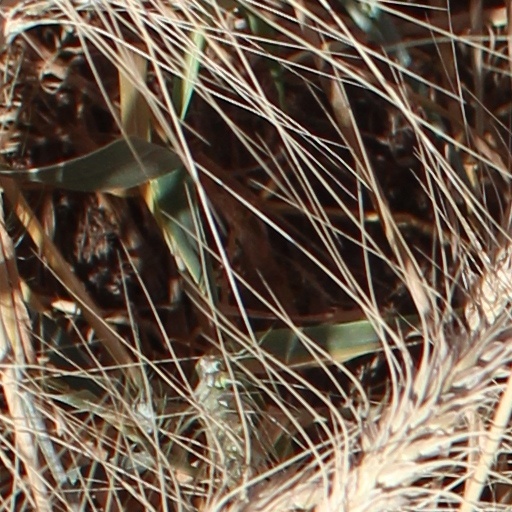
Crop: wheat